Ronan Finn

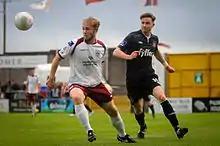
Finn in action for Dundalk away to Galway United in 2015.

In December 2014, Finn signed a two-year deal with Dundalk, linking up with his former boss at Shamrock Rovers, Stephen Kenny. He won the league and cup double at the club in 2015. Following the departure of Richie Towell in December 2015, Finn was played in a more advanced position. His form in this role and a hat-trick against Longford Town on 9 April led to him being named the SWAI League of Ireland Premier Division Player of the Month for the first time in his career in April 2016. Finn played in all 6 of Dundalk's UEFA Champions League qualifying matches as they reached the play-off stage.